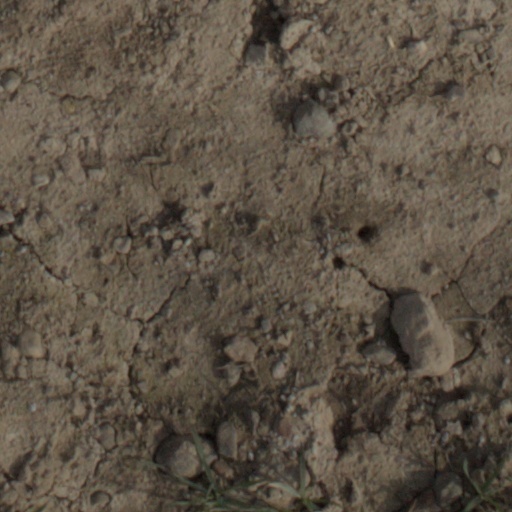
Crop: wheat